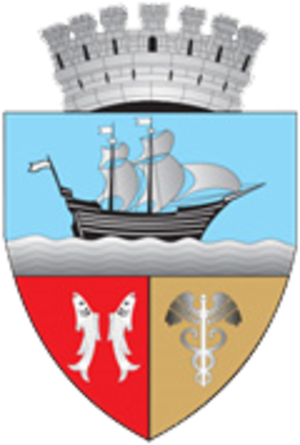
Galați
Galaţi er en rumænsk havneby ved Donau-floden og er hovedby i distriktet Galaţi. Byen har 249.432 indbyggere.